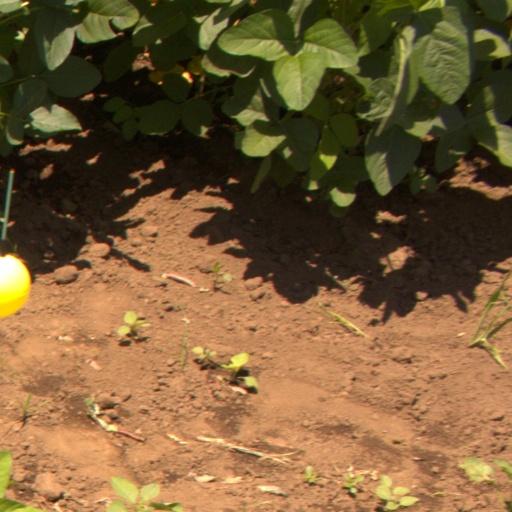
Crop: soybean